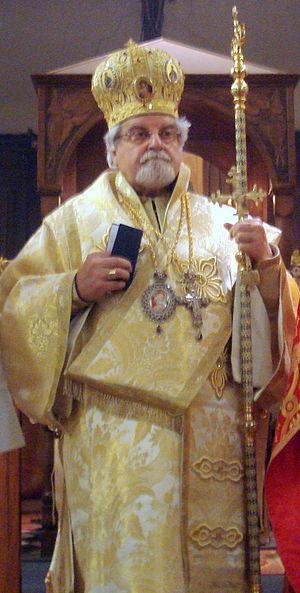
Mgr Dimitrios Salachas, évêque de Gratianopolis, exarque pour les byzantins catholiques de Grèce
Dimitrios Salachas fut l'exarque apostolique de l'Église grecque-catholique hellène avec le titre d'évêque de Gratianopolis dont le siège est à Athènes, de 2008 à 2016.